Will Lammert

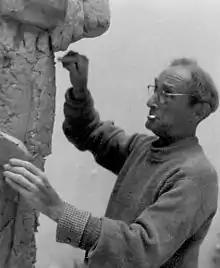
Will Lammert in his studio, 1956

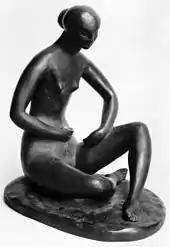
"Small Girl Sitting", 1913

Will Lammert was born in Hagen in 1892, the son of a machinist. He completed an apprenticeship as stucco, stone and wood sculptor and initially worked in the studios of the Russian sculptor Moissey Kogan. From 1911 he studied under Richard Luksch at the state Kunstgewerbeschule (school of applied arts) in Hamburg with a scholarship received on the recommendation of the art collector and founder of the Folkwang Museum, Karl Ernst Osthaus. Between 1912 and 1913 he spent time studying in Paris. There he was introduced by his former teacher Moissey Kogan to the sculptors Alexander Archipenko and Otto Freundlich.